Sky position (RA, Dec in degrees): 338.851, -1.997
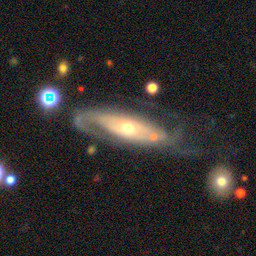
Galaxy morphology: Unbarred Loose Spiral Galaxies